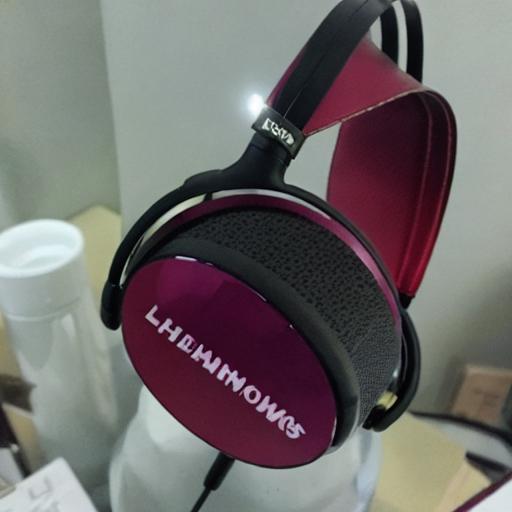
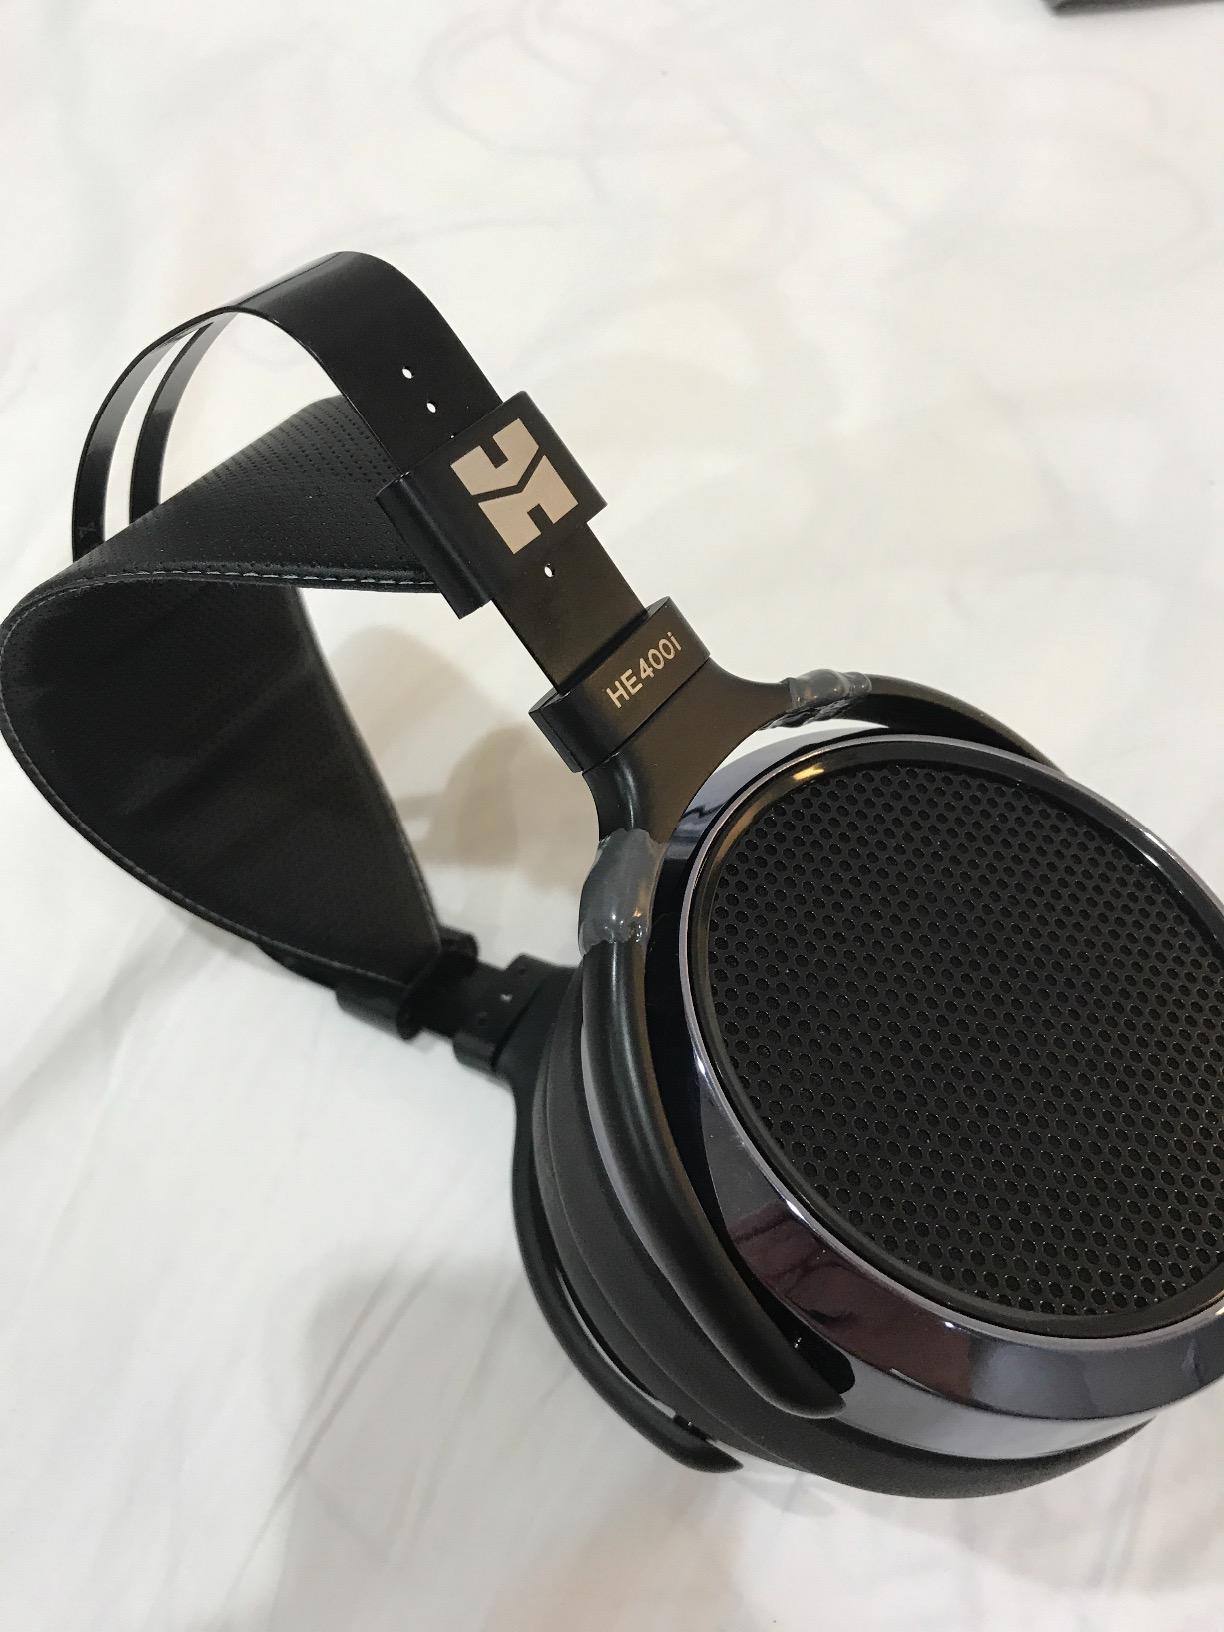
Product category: headphones
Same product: no